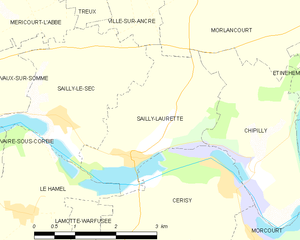
Carte des communes françaises Sailly-Laurette